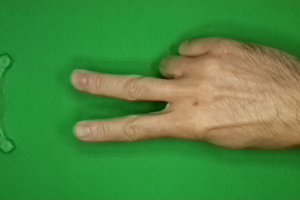
Label: scissors